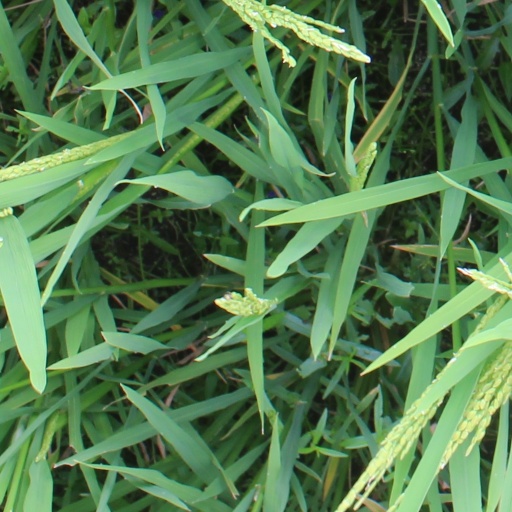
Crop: rice